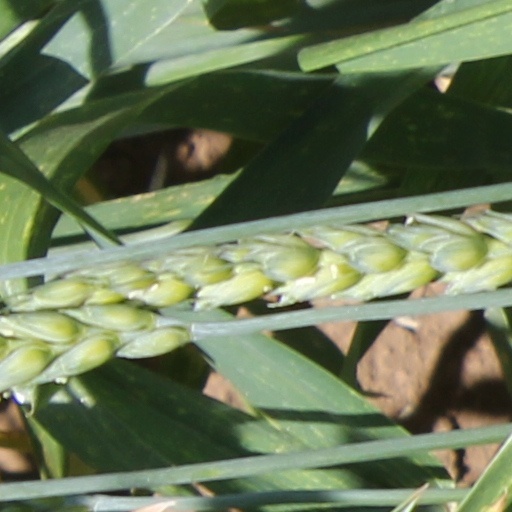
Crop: wheat